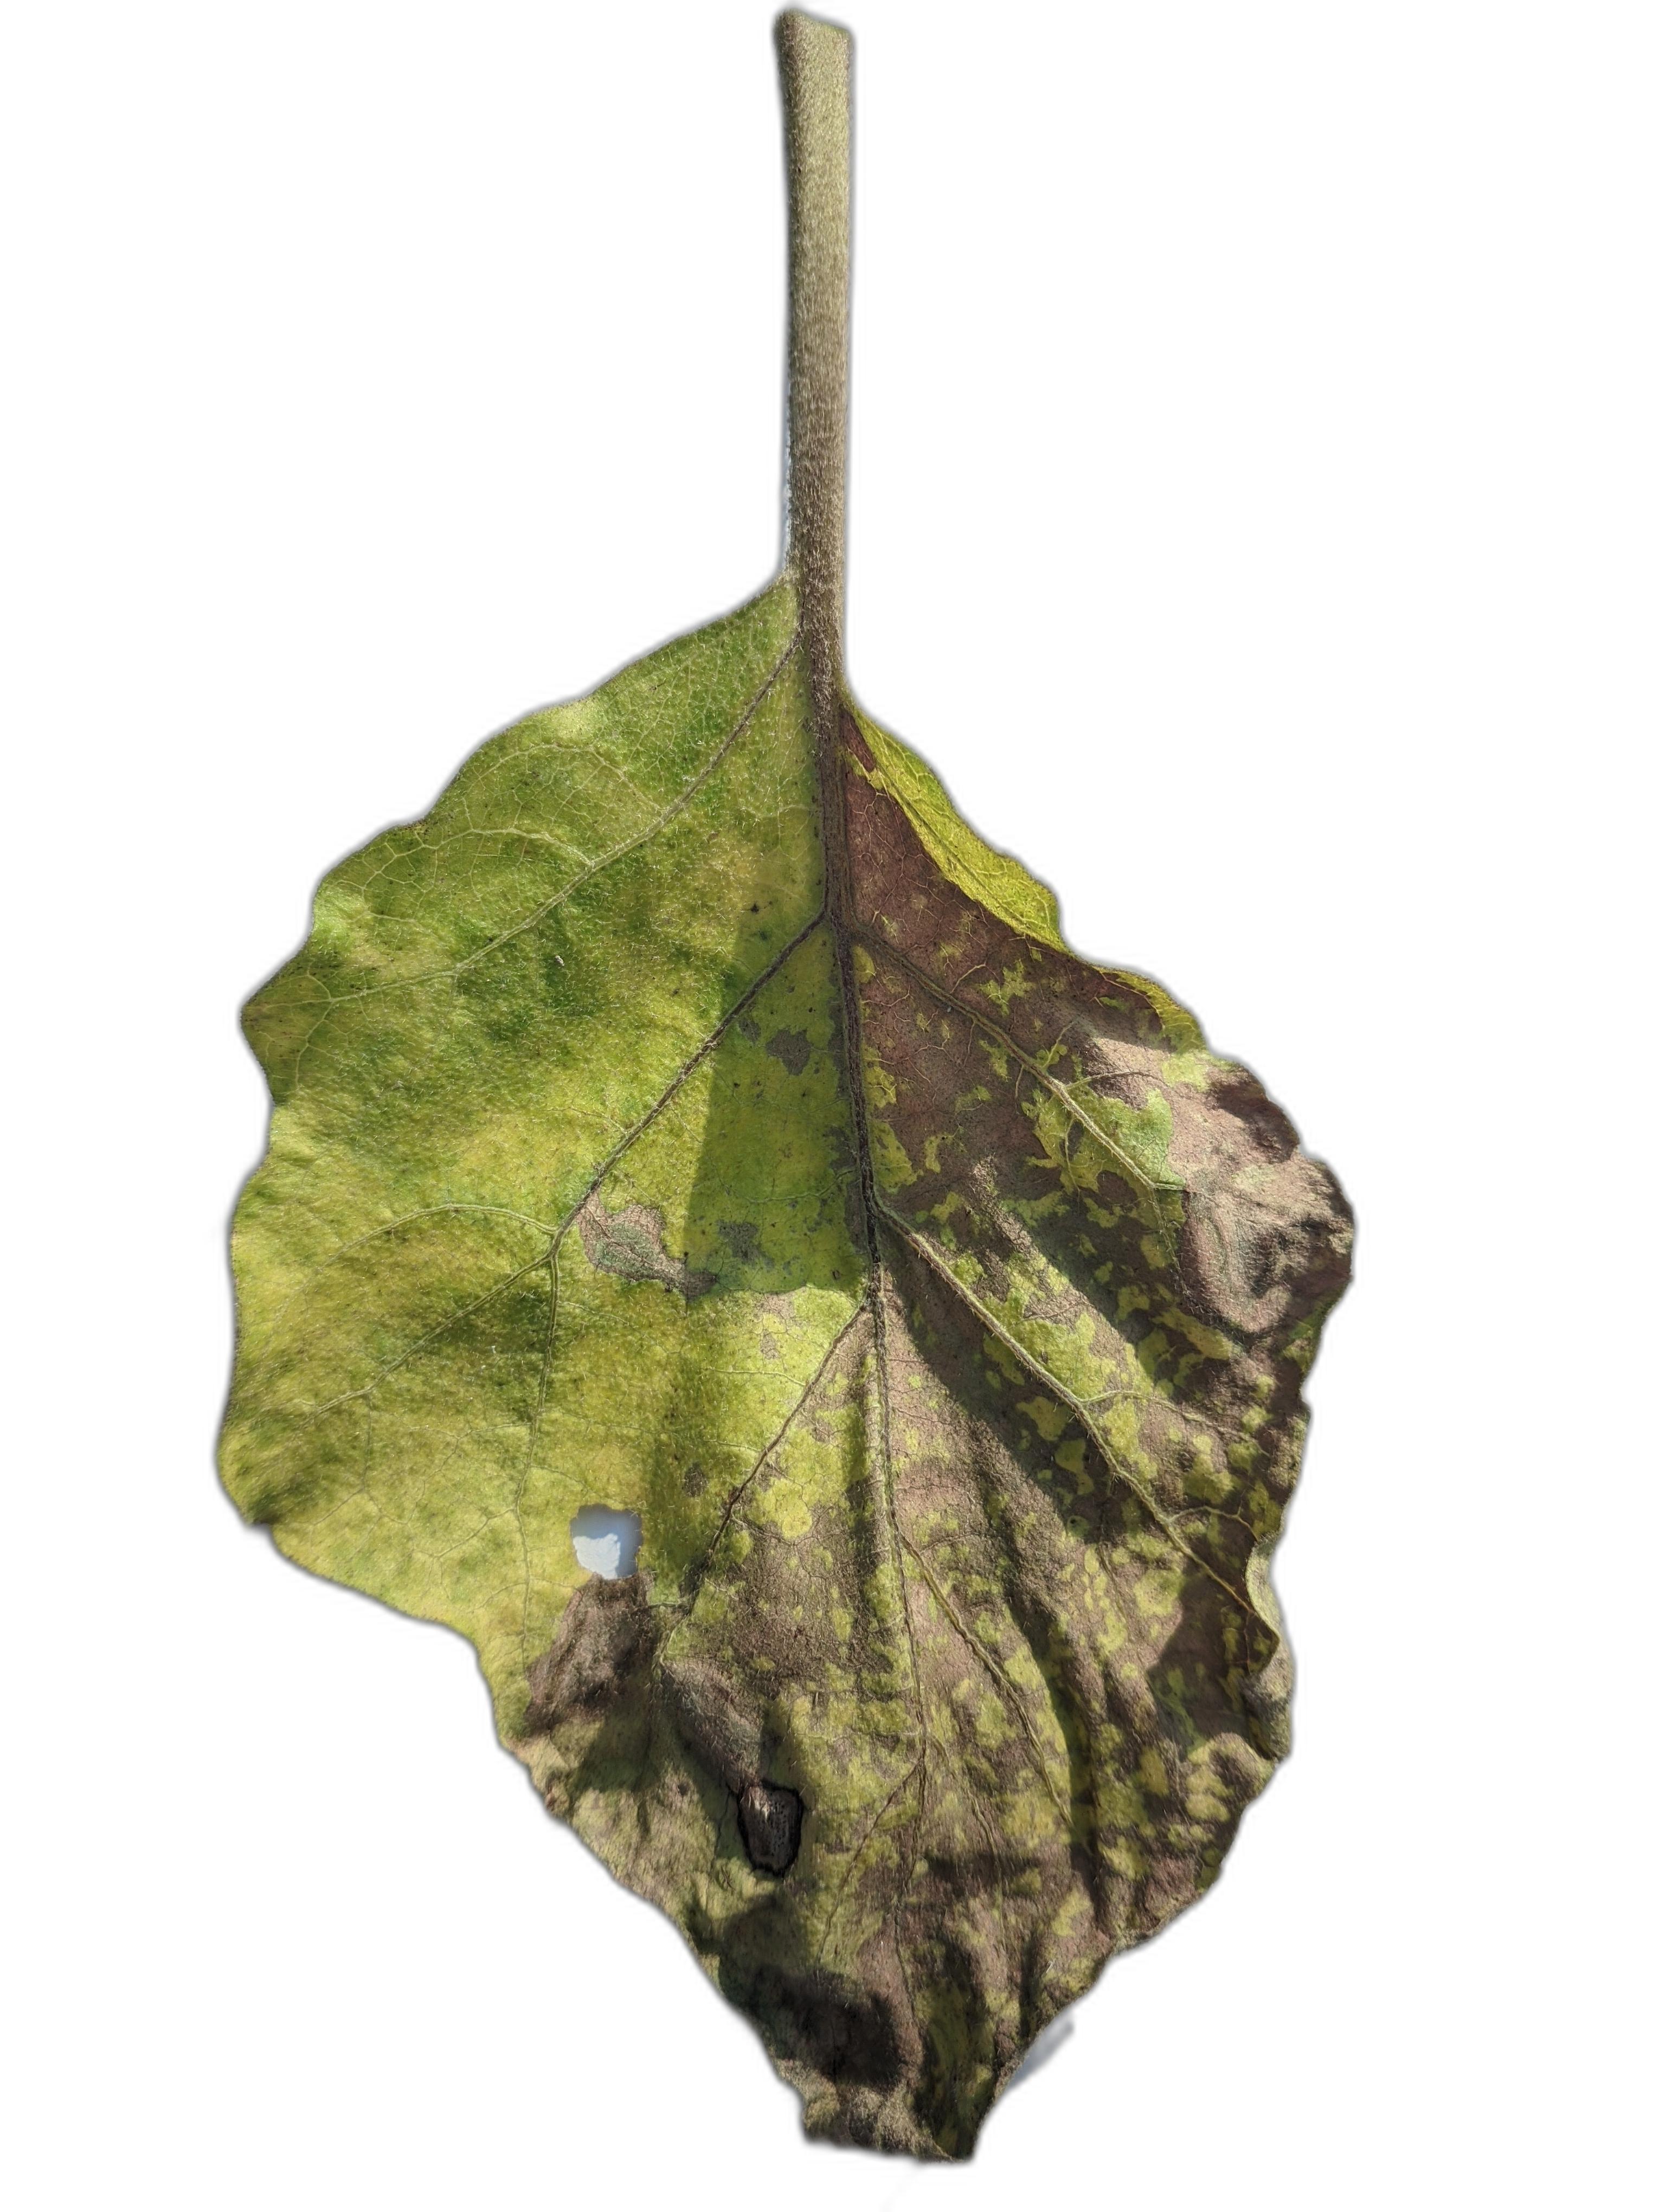
Label: Leaf Spot Disease